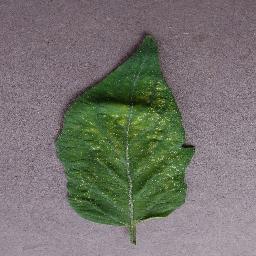
Label: Tomato___Spider_mites Two-spotted_spider_mite